Jared Goff

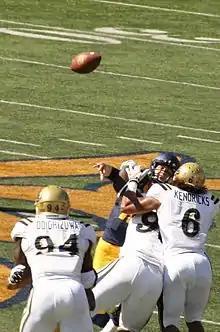
Goff throws under pressure against UCLA in 2014

In 2014, Goff was again the starting quarterback for the Golden Bears. In a September 27 matchup against the Colorado Buffaloes, Goff threw a career-high seven touchdown passes, completing 24 of 42 passes for 458 yards. On October 4, Goff threw for a new career-high and school-record 527 yards and five touchdowns in a 60–59 victory over Washington State. Goff helped lead the Golden Bears to a 5–7 season, a four-win improvement over the 2013 season. He finished the 2014 season with 3,973 yards, 35 touchdowns, and a 62% completion rate, once again setting new school records.